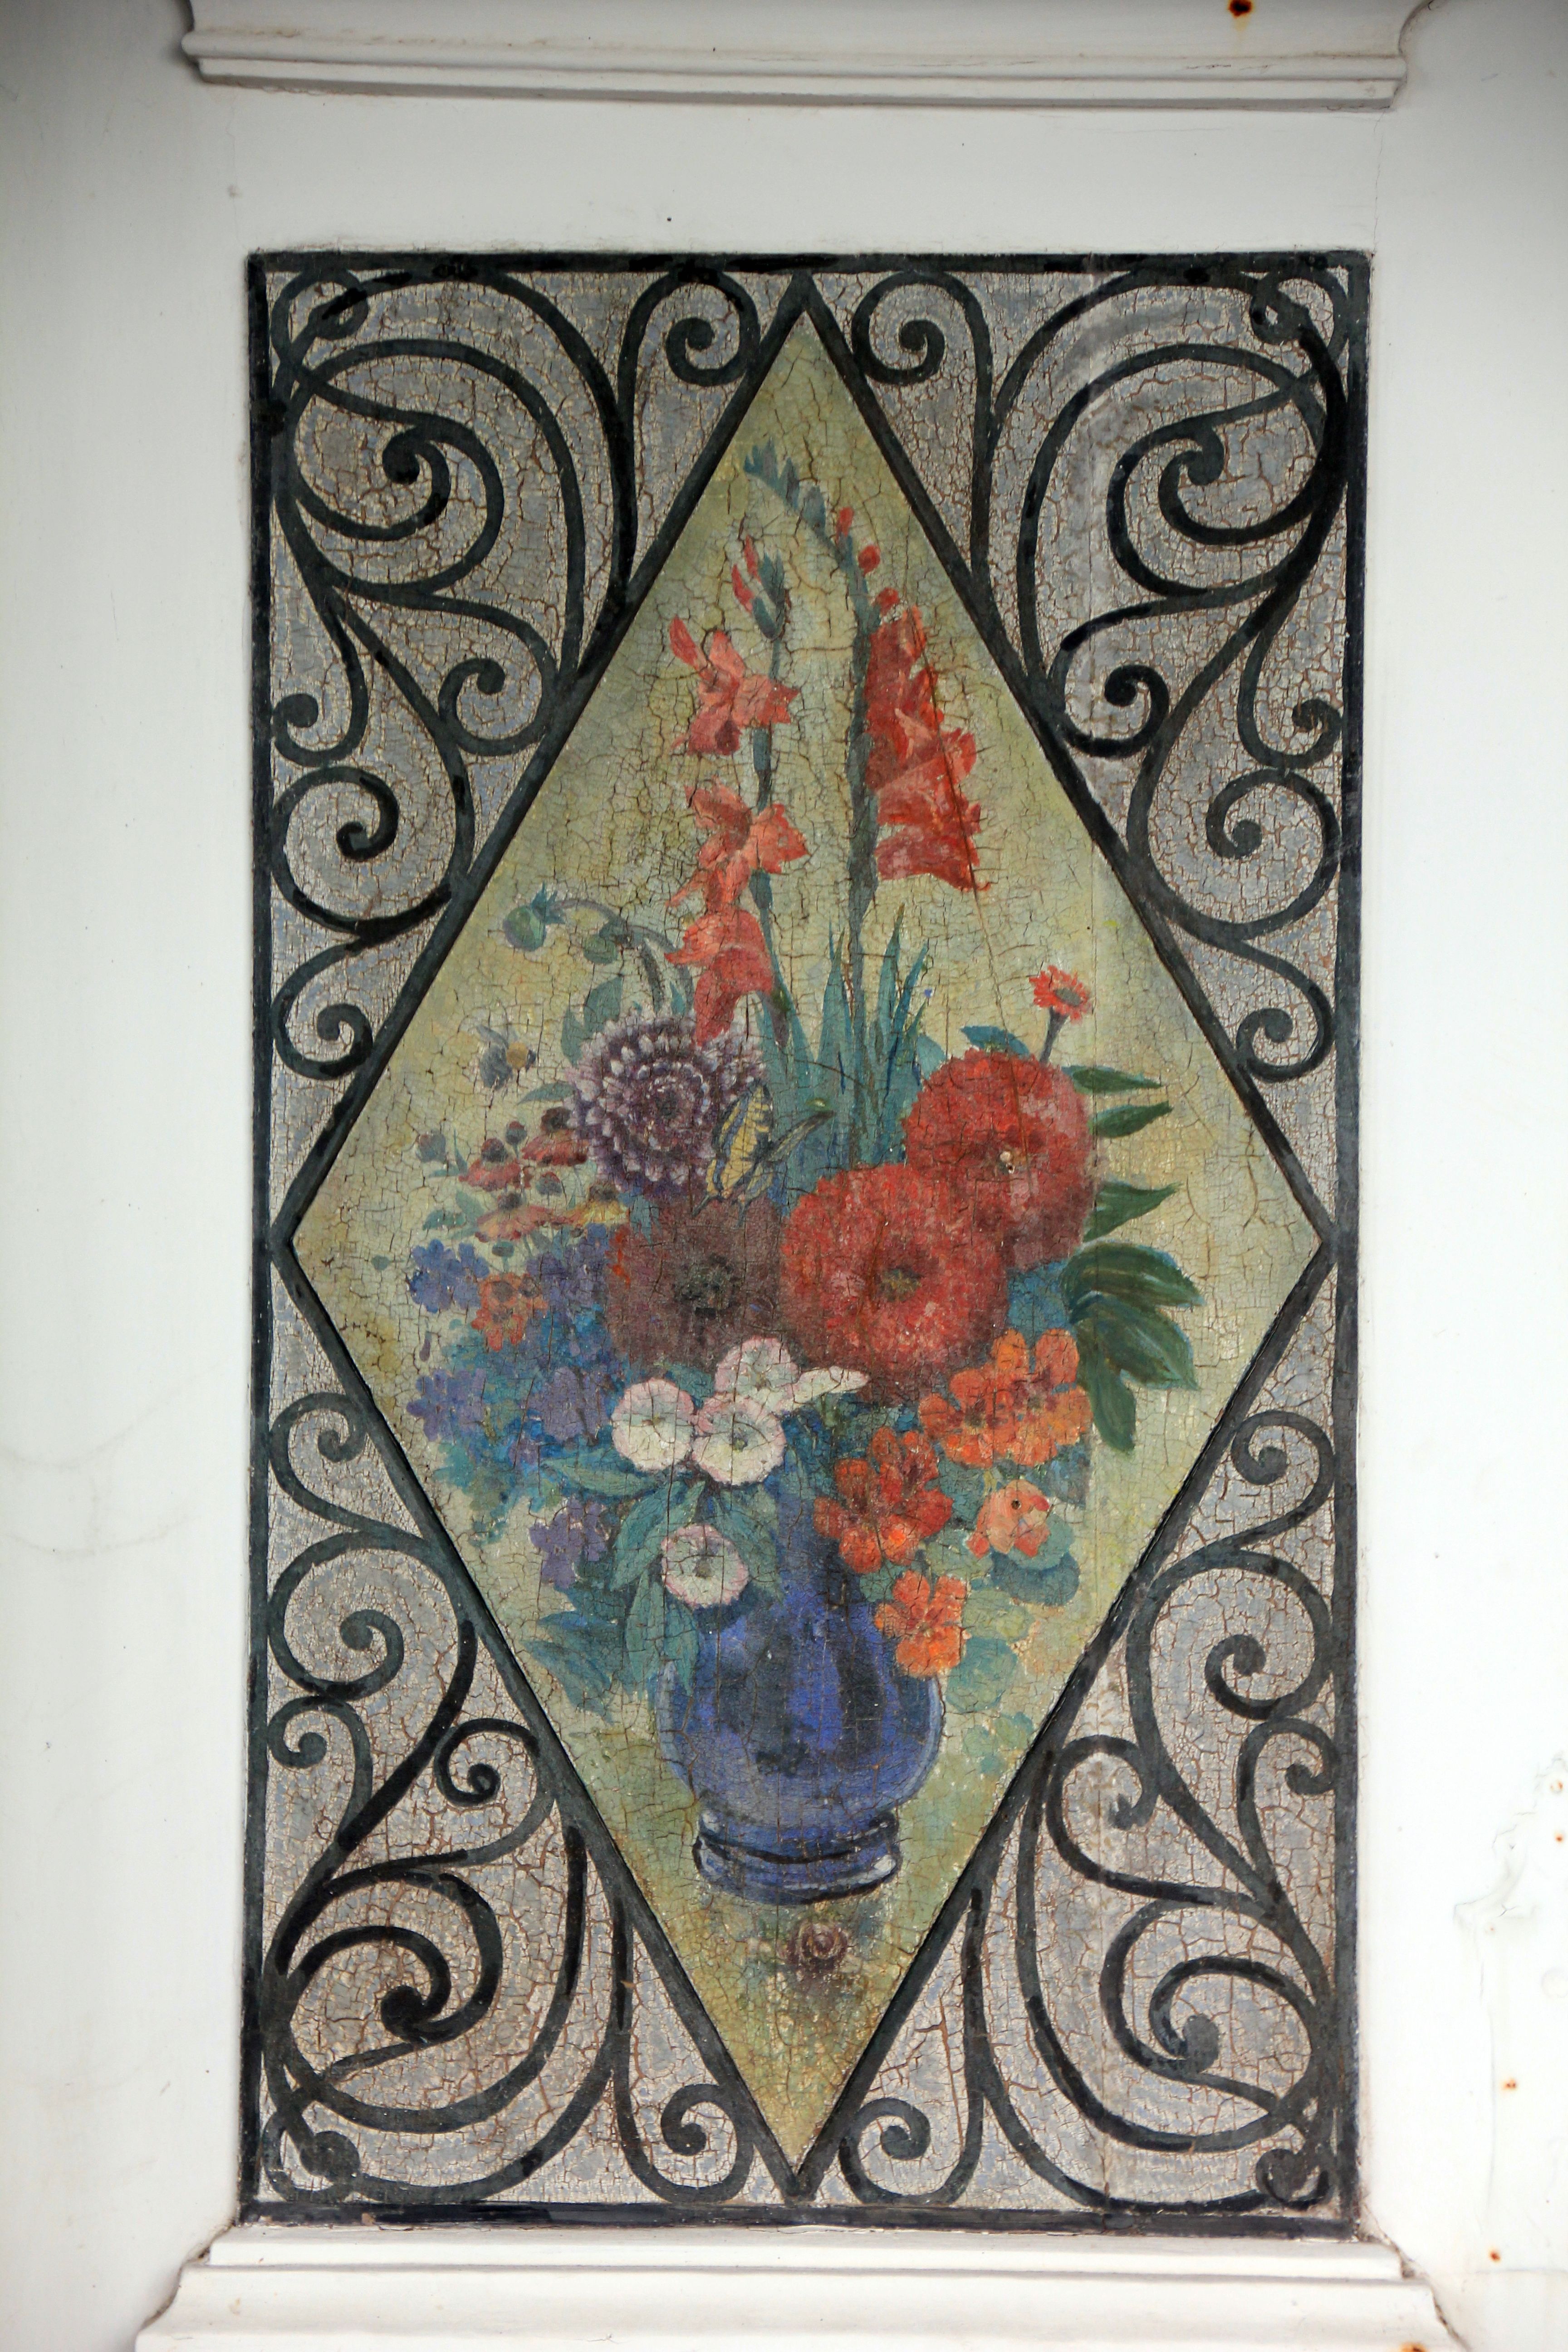
window, glass, old, pattern, door, material, painting, flowers, art, design, picture frame, flooring